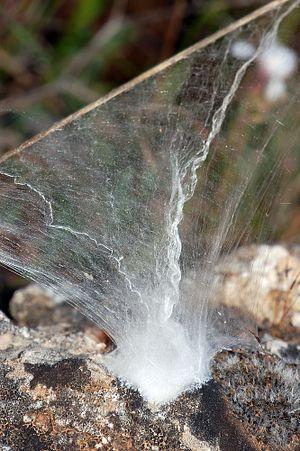
Toile d'araignée d'une Pellenes brevis, femelle (det. Heiko Metzner, 2008), 2 km du nord de Le Caylar, 43°51'N 03°19'E, 800mNN, Languedoc-Roussillon, France